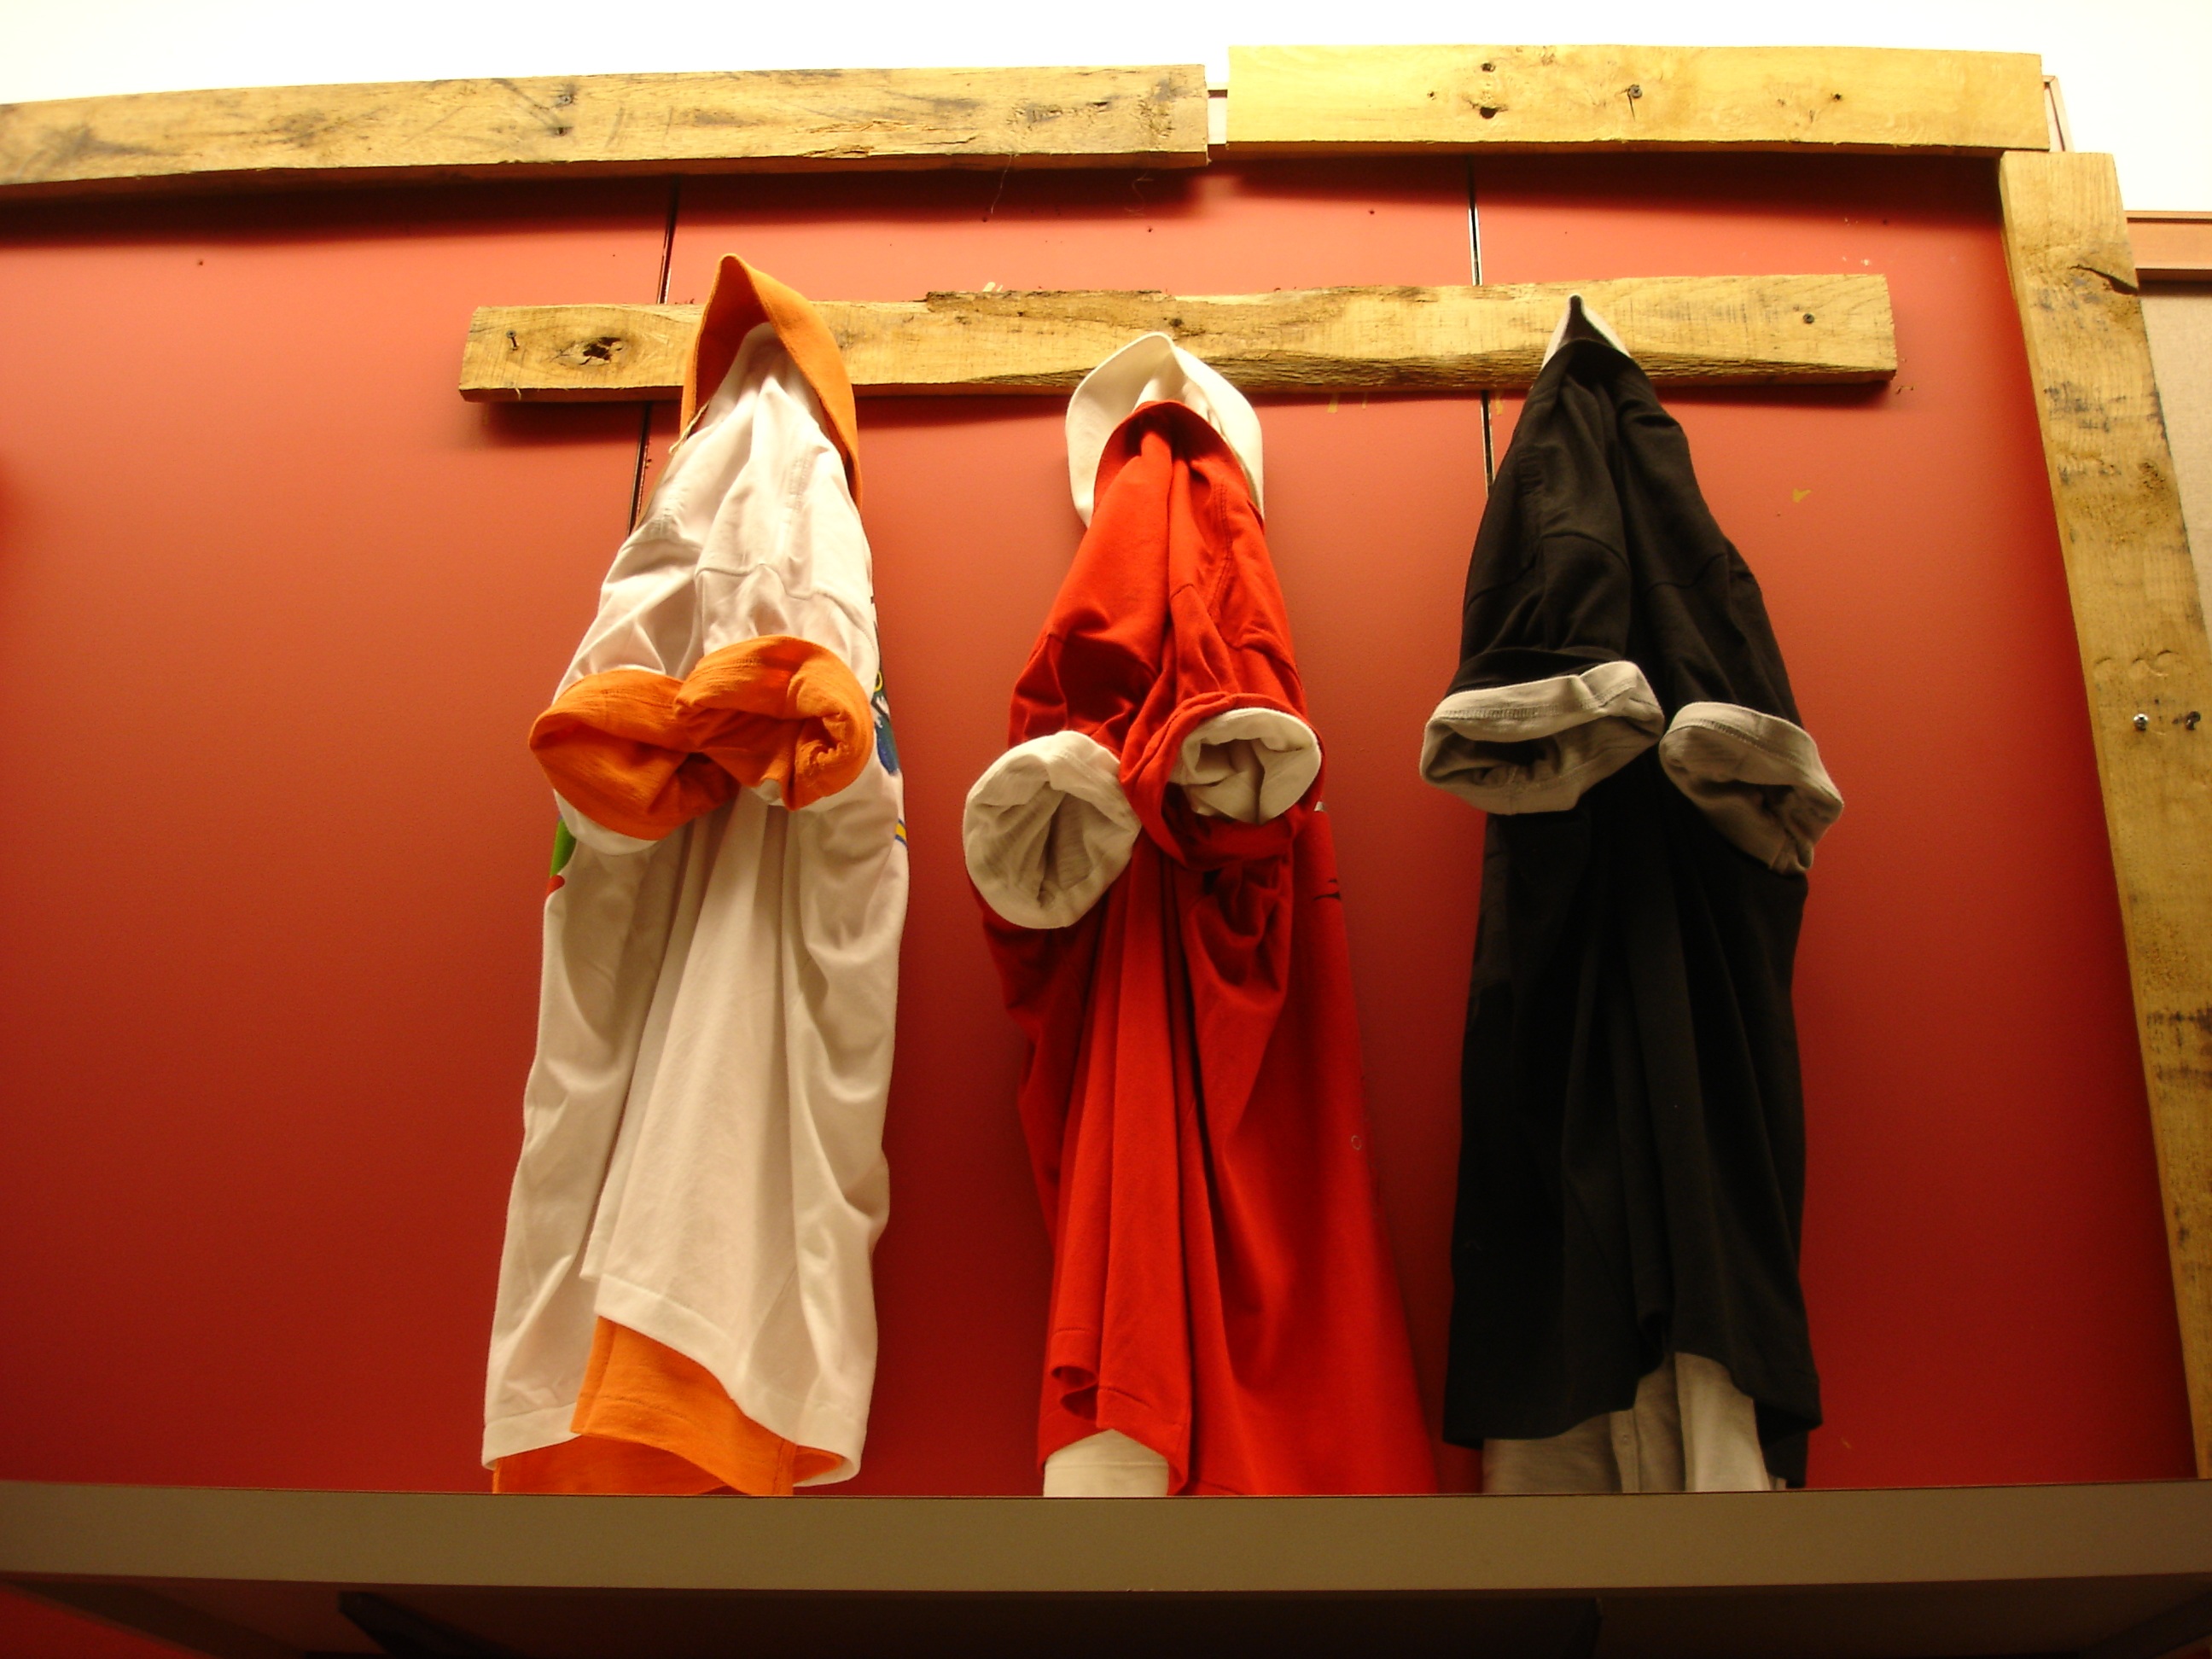
shop, store, red, color, religion, fashion, clothing, temple, apparel, tradition, costume, cotton, clothes, wear, shirts, t shirt